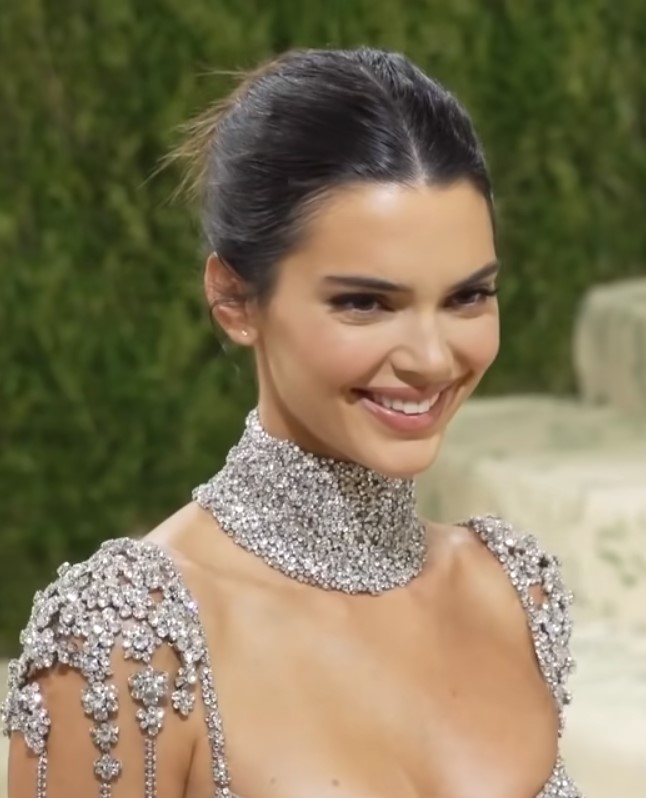
เคนดัลล์ เจนเนอร์

| name = เคนดัลล์ เจนเนอร์
| image = Kendall Jenner at Met Gala 2021 5.jpg
| caption = เจนเนอร์ในงานเมตกาลาปี ค.ศ. 2021
| birth_name = เคนดัลล์ นิโคล เจนเนอร์
| birth_place = ลอสแอนเจลิส, รัฐแคลิฟอร์เนีย, สหรัฐอเมริกา
| parents = ubl
| เคตลิน เจนเนอร์
| คริส เจนเนอร์
| relatives = ubl
| ไคลี เจนเนอร์
| คอร์ตนีย์ คาร์เดเชียน
| คิม คาร์เดเชียน
| แบรนดอน เจนเนอร์
| โบรดี เจนเนอร์
| โคลอี คาร์เดเชียน
| ร็อบ คาร์เดเชียน
| years_active = 2007ปัจจุบัน
| hair_color = น้ำตาล
| eye_color = น้ำตาล
| agency = เดอะโซไซเอตีแมเนจเมนต์ (นครนิวยอร์ก)อีลีตโมเดลแมเนจเมนต์ (ปารีส, มิลาน, ลอนดอน)
เคนดัลล์ นิโคล เจนเนอร์ ( , เกิด 3 พฤศจิกายน ค.ศ. 1995) เป็นนักเดินแบบ บุคคลที่มีชื่อเสียงในวงสังคม และสื่อชาวอเมริกัน เป็นบุตรของคริส เจนเนอร์ และเคตลิน เจนเนอร์ เป็นที่รู้จักจากรายการโทรทัศน์เรียลริตีโชว์ "ตามติดไปกับตระกูลคาร์ดาเชียน" (Keeping Up with the Kardashians) เจนเนอร์เริ่มเข้าสู่วงการนักเดินแบบเมื่ออายุ 14 ปี ในสัปดาห์แฟชั่นนิวยอร์ก สัปดาห์แฟชั่นมิลาน|มิลาน และสัปดาห์แฟชั่นปารีส|ปารีส เจนเนอร์ยังทำเคมเปญให้กับนิตยสารเลิฟ (นิตยสาร)|เลิฟ และโว้ก (นิตยสาร)|โว้ก ฉบับนานาชาติ และเป็นทูตตราสินค้าให้กับเอสเตลอเดอร์ นอกจากนี้เจนเนอร์ติดอันดับที่ 16 ของฟอบส์|นิตยสารฟอบส์ ในปี ค.ศ. 2015 จากรายได้มากที่สุดในอาชีพของเธอจำนวน 4 ล้านดอลลลาร์สหรัฐต่อปี
== ชีวิตในวัยเด็ก ==
เคนดัลล์ นิโคล เจนเนอร์ เกิดเมื่อวันที่ 3 พฤศจิกายน ค.ศ. 1995 ที่ลอสแอนเจลิส รัฐแคลิฟอร์เนีย บุตรสาวของเคตลิน เจนเนอร์ อดีตแชมป์กีฬาโอลิมปิกฤดูร้อน 1976|โอลิมปิก (หรือรู้จักในชื่อ บรูซ เจนเนอร์) และ คริส เจนเนอร์ บุคคลที่มีชื่อเสียงทางโทรทัศน์และนักธุรกิจ ซึ่งชื่อกลางของเคนดัลล์ เจนเนอร์ ถูกตั้งตาม นิโคล บราวน์ ซิมป์สัน เพื่อนที่ดีที่สุดของคริส เจนเนอร์ก่อนที่จะถูกฆาตกรรม
เธอมีน้องสาวร่วมบิดามารดาหนึ่งคนคือ ไคลี เจนเนอร์ และพี่น้องร่วมมารดาอีก 8 คน ประกอบไปด้วย คอร์ตนีย์ คาร์เดเชียน, คิม คาร์เดเชียน, แบรนดอน เจนเนอร์, โบรดี เจนเนอร์, โคลอี คาร์เดเชียน และ ร็อบ คาร์เดเชียน
เธอได้รับการเลี้ยงดูมากับน้องสาวของเธอ และครอบครัวคาร์ดาเชียนในกาลาบาซัส ซึ่งเป็นย่านชานเมืองสุดหรูทางตะวันตกของลอสแอนเจลิส เจนเนอร์เข้าเรียนที่โรงเรียนเซียร์ราแคนยอน ก่อนจะเปลี่ยนมาเรียนแบบบ้านเรียน|โฮมสกูลเพื่อเรียนต่อด้านการเป็นนักเดินแบบ และเธอจบการศึกษาในปี ค.ศ. 2014
=== เข้าสู่วงการ ===
ในปี ค.ศ. 2007 เคนดัลล์ เจนเนอร์พร้อมด้วยพ่อแม่และพี่น้องของเธอ ไคลี เจนเนอร์, คอร์ตนีย์ คาร์เดเชียน, คิม คาร์เดเชียน, โคลอี คาร์เดเชียน และ ร็อบ คาร์เดเชียน ปรากฏตัวครั้งแรกในรายการเรียลลิตีโชว์ "ตามติดไปกับตระกูลคาร์ดาเชียน" (Keeping Up with the Kardashians) ซึ่งเป็นรายการบันทึกเรื่องราวชีวิตส่วนตัวและอาชีพของสมาชิกในครอบครัวของพวกเธอ ซึ่งได้รับความนิยมและประสบผลสำเร็จ ออกฉายทางช่อง E! นอกจากนี้ยังมีรายการในลักษณะแบบเดียวกันทั้ง Kourtney and Kim Take Miami, Khloé & Lamar, Kourtney and Kim Take New York และ Kourtney and Khloé Take The Hamptons โดยเคนดัลล์ เจนเนอร์ ก็ถูกรับเชิญในหลาย ๆ ตอน
== อาชีพนักเดินแบบ ==
=== 2009–2014: การเปิดตัวและความก้าวหน้า ===
เคนดัลล์ เจนเนอร์ เริ่มเข้าสู่วงการนักเดินแบบตอนอายุ 13 ปีจากการเซ็นสัญญาวิลเฮลมินาโมเดลส์ เมื่อวันที่ 12 กรกฎาคม ค.ศ. 2009 เธอเริ่มงานแรกจาก "Rocker Babes with a Twist" แคมเปญของฟอเรเวอร์ 21 ในเดือนธันวาคม ค.ศ. 2009 และมกราคม ค.ศ. 2010 และถ่ายแฟชั่นนิตยสารทีนโว้กเมื่อวันที่ 19 เมษายน ค.ศ. 2010
ในเดือนกันยายน ค.ศ. 2011 เจนเนอร์เดินแบบให้กับเชอร์ริ ฮิลล์ ในสัปดาห์แฟชั่นเมอร์เซเดส-เบนซ์แฟชั่น|เมอร์เซเดส-เบนซ์ ในเดือนพฤศจิกายน ค.ศ. 2012 เธอได้ร่วมงานกับ รัสเซลล์ เจมส์ ช่างภาพของวิกตอเรียส์ซีเคร็ต และต่อมาเจนเนอร์เซ็นสัญญากับเดอะโซไซเอตีแมเนจเมนต์ เมื่อวันที่ 21 พฤศจิกายน ค.ศ. 2013
=== 2015–2017: ก้าวสู่ความสำเร็จ ===
ไฟล์:Kendall hat 2017.jpg|thumb|upright|เจนเนอร์บนนิตยสาร W ของเกาหลีในปี ค.ศ. 2017|alt=
เคนดัลล์ เจนเนอร์ ได้มีโอกาสเดินแบบให้กับชาเนล, อเล็กซานเดอร์ หวัง (นักออกแบบ)|อเล็กซานเดอร์ หวัง, ไดแอน วอน เฟอร์สเต็นเบิร์ก, ดอนนา คาราน, วีรา แวง, ไมเคิล คอร์ส, มาร์ก จาคอบส์, ไจลส์ ดีคอน, ออสการ์ เดอ ลา เรนตา, เฟนดิ, N°21, บัลแมง, เอชแอนด์เอ็ม, เอลี ซาบ และในปี 2015 เธอได้เดินแบบให้กับวิกตอเรียส์ซีเคร็ตแฟชันโชว์ เธอยังได้ถ่ายแบบบนปกนิตยสารมารี แคลร์|มารี แคลร์ อินโดนีเซีย, ฮาร์เปอส์บะซาร์, จีคิว, โว้กไชนา, เลิฟ และโว้ก (นิตยสาร)|โว้กฉบับของโว้กเจเปน|ญี่ปุ่น โว้กฟรานซ์|ฝรั่งเศส และโว้ก (นิตยสาร)|สหรัฐ
=== 2018–ปัจจุบัน: สถานะสุดยอดนักเดินแบบ ===
เคนดัลล์ เจนเนอร์ มีรายได้จากอาชีพของเธอสูงที่สุดอันดับที่ 16 ในรายการนิตยสารฟอบส์ ในปี ค.ศ. 2015 โดยมีรายได้ต่อปีประมาณ 4 ล้านดอลลาร์สหรัฐ ในปี ค.ศ. 2017 เธอได้รับเลือกให้เป็นนักเดินแบบที่มีรายได้สูงที่สุดในโลกโดยนิตยสารฟอบส์ แซงอันดับของ จิเซล บุนเชน ซึ่งติดอันดับรายการมานานกว่า 14 ปีตั้งแต่ปี ค.ศ. 2002
== ชีวิตส่วนตัว ==
เมื่อเดือนเมษายน ค.ศ. 2021 เคนดัลล์ เจนเนอร์มีความสัมพันธ์ลึกซึ้งกับผู้เล่นเอ็นบีเอ เดวิน บุกเกอร์
ในเดือนพฤศจิกายน ค.ศ. 2020 เจนเนอร์ต้องเผชิญกับเสียงวิพากษ์วิจารณ์จากสาธารณชนจำนวนมากหลังจากจัดงานเลี้ยงวันเกิดซึ่งมีผู้เข้าร่วมมากกว่าร้อยคนในช่วงการระบาดทั่วของโควิด-19
== ผลงาน ==
; เป็นตัวเธอเอง
| class="wikitable sortable"
!ปี
!ชื่อ
! class="unsortable" |หมายเหตุ
! class="unsortable" |อ้างอิง
|-
| 2007–present
| "Keeping Up with the Kardashians"
| Series regular
|
|-
| 2009
| "Kourtney and Kim Take Miami|Kourtney and Khloé Take Miami"
| Episode: "It's My Life"
|
|-
| rowspan=2|2011
| "Kourtney and Kim Take New York"
| 2 episodes
|
|-
| "Khloé & Lamar"
| Episode: "Unbreakable"
|
|-
| 2012
| "America's Next Top Model (cycle 18)|America's Next Top Model Cycle 18"
| Episode: "Kris Jenner"
|
|-
| rowspan=2|2014
| "Ridiculousness (TV series)|Ridiculousness"
| Episode: "Kendall and Kylie Jenner"
|
|-
| "2014 Much Music Video Awards"
| Co-host (with Kylie Jenner)
|
|-
| rowspan=3|2015
| "Taylor Swift: The 1989 World Tour Concert film"
| Filmed at Hyde Park, London
|
|-
| "I Am Cait"
| Documentary
|
|-
| "Victoria's Secret Fashion Show 2015"
| Fashion show
|
|-
| 2016
| "Victoria's Secret Fashion Show 2016"
| Fashion show
|
|-
|2020
|"Justin Bieber: Seasons"
|Cameo
|
|-
|
; นักแสดง
; มิวสิกวีดีโอ
| class="wikitable"
!ปี
!เพลง
!ศิลปิน
!รับบท
!อ้างอิง
|-
| 2010
| "Blacklight"
| One Call
| Love interest
|
|-
| 2014
| "Recognize"
| PartyNextDoor(featuring Drake (rapper)|Drake)
| Driver
|
|-
| 2016
| "Where Is the Love?#2016 version|Where's the Love?"
| The Black Eyed Peas(featuring The World)
| Herself
|
|-
|2017
| "Double Dutchess|Enchanté (Carine)"
| Fergie (singer)|Fergie(featuring Axl Jack)
|Herself
|
|-
|2018
| "Freaky Friday (song)|Freaky Friday"
| Lil Dicky(featuring Chris Brown)
|Herself
|
|-
| 2019
| "I Think"
| Tyler the Creator
|
|
|-
| 2020
| "Stuck with U"
| Ariana Grande และ Justin Bieber
| Herself
|
|-
|
== รางวัล ==
| class="wikitable sortable"
! ปี
! สมาคม
! สาขา
! ผล
! class="unsortable" | อ้างอิง
|-
| 2013
| Teen Choice Awards
| Choice TV Reality Star: Female (shared with female cast of "KUWTK")
|
|
|-
| rowspan=5|2014
| rowspan=2|Young Hollywood Awards
| You're So Fancy
|
| rowspan="2"|
|-
| Style Icon
|
|-
| rowspan=3|Teen Choice Awards
| Choice Female Hottie
|
|
|-
| Candie's Choice Style Icon
|
|
|-
| Choice TV Reality Personality, Female (shared with female cast of "KUWTK")
|
|
|-
| rowspan=8|2015
| Models.com MDX Model Of The Year Awards
| Breakout Star: Women (Readers' Choice)
|
|
|-
| Teen Choice Awards
| Choice Model
|
|
|-
| rowspan=2|"InStyle" Social Media Awards
| Runway Rockstar
|
| rowspan="2"|
|-
| Trendiest Teen Queen
|
|-
| International Academy of Digital Arts and Sciences|IADAS: Lovie Awards|The Lovie Awards
| Internet Video: Viral Video
|
|
|-
| rowspan=3|"Models.com MDX Model Of The Year Awards 2015"
| Social Media Star: Women (Industry Choice)
|
| rowspan="3"|
|-
| Social Media Star: Women (Readers' Choice)
|
|-
| Model Of The Year: Women (Readers' Choice)
|
|-
| rowspan=4|2016
| International Academy of Digital Arts and Sciences|IADAS: Webby Award|The Webby Awards
| Celebrity Website
|
|
|-
| rowspan=2|Teen Choice Awards
| Choice Model
|
|rowspan="2"|
|-
| Choice Female Hottie
|
|-
| British Fashion Awards
| International Model
|
|
|-
| rowspan=2|2017
| Teen Choice Awards
| Choice Model
|
|
|-
| Daily Front Row Fashion Media Awards
| Fashion Icon Of The Decade
|
|
|-
| rowspan=3|2018
| rowspan=2|Teen Choice Awards
| Female Choice Hottie
|
|
|-
| Choice Snapchatter
|
|
|-
| Revolve Awards
| Icon of the Year
|
|
|-
|
== อ้างอิง ==
รายการอ้างอิง|30em|refs=
 -->

 <!--

 -->

 <!--

 -->

== แหล่งข้อมูลอื่น ==
*
*
หมวดหมู่:บุคคลที่เกิดในปี พ.ศ. 2538
หมวดหมู่:นางแบบเด็กชาวอเมริกัน
หมวดหมู่:นางแบบอเมริกัน
หมวดหมู่:ผู้มีชื่อเสียงทางโทรทัศน์ชาวอเมริกัน
หมวดหมู่:ชาวอเมริกันเชื้อสายดัตช์
หมวดหมู่:ชาวอเมริกันเชื้อสายเยอรมัน
หมวดหมู่:ชาวอเมริกันเชื้อสายอังกฤษ
หมวดหมู่:ชาวอเมริกันเชื้อสายสกอตแลนด์
หมวดหมู่:ชาวอเมริกันเชื้อสายสกอตแลนด์
หมวดหมู่:ชาวอเมริกันเชื้อสายไอริช
หมวดหมู่:ชาวอเมริกันเชื้อสายเวลส์
หมวดหมู่:บุคคลที่ยังมีชีวิตอยู่
หมวดหมู่:นักเดินแบบจากลอสแอนเจลิส
หมวดหมู่:คริสต์ศาสนิกชนชาวอเมริกัน
หมวดหมู่:นางแบบจากแคลิฟอร์เนีย